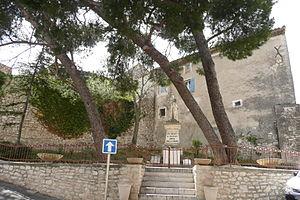
Jardin de Notre Dame de Grâce près de Rochefort-du-Gard.
Rochefort-du-Gard est une commune française située dans le département du Gard, en région Occitanie. Elle fait partie du Grand Avignon.